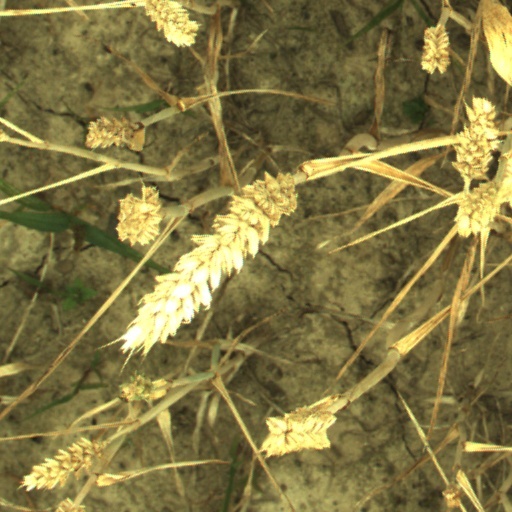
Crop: wheat